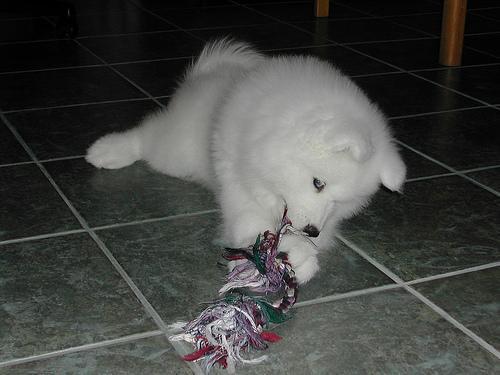
Samoyed